M809 series 5-ton 6×6 truck

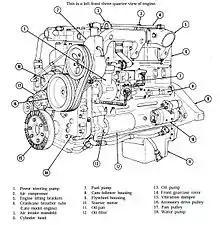
Cummins NH250 engine

The M809 series used a Cummins NHC250 engine, a naturally aspirated inline 6 cylinder diesel engine developing at 2100rpm and of torque at 1500rpm. All models of the M809 series used this engine throughout their service life. The N series was a successful commercial design, with a conservative rating the engine was more powerful and less stressed than the Continental LDS-465 multifuel engine used in the M39 series.